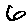
Label: 6